Coventry ring road

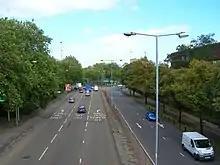
View of both carriageways, street lights and lane markings, on the approach to the junction 1 roundabout

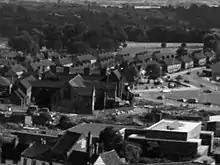
Black and white picture taken from distance, showing one half of the roundabout, the adjacent Whitefriars building, and surrounding housing

Stage two consisted of two separate projects – a roundabout at the eastern end of stage one and a new stretch of road to the north west of the city centre. The government approved stage two on 28 November 1958, providing a grant of £232,000 towards total costs of £310,000. The new road began at Hill Cross and ran roughly along the line of King Street to Swanswell Terrace, a total distance of . Like stage one, the stage featured cycle paths and pedestrian pavements on both sides, as well as a junction with Bishop Street. The cost eventually grew to £535,445, including compensation to landowners.